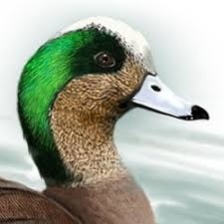
Species: AMERICAN WIGEON
Scientific name: MARECA AMERICANA
ImageNet parent category: drake